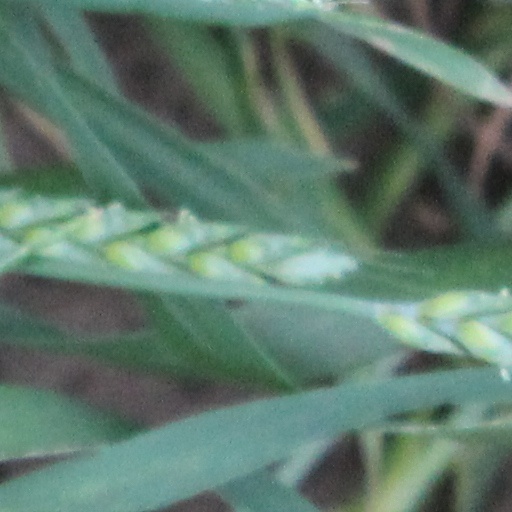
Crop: wheat